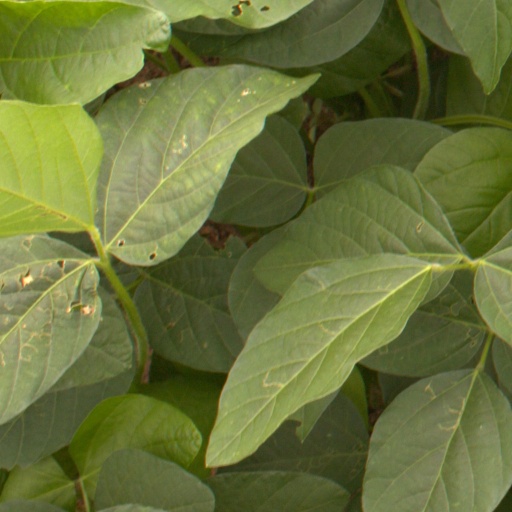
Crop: soybean